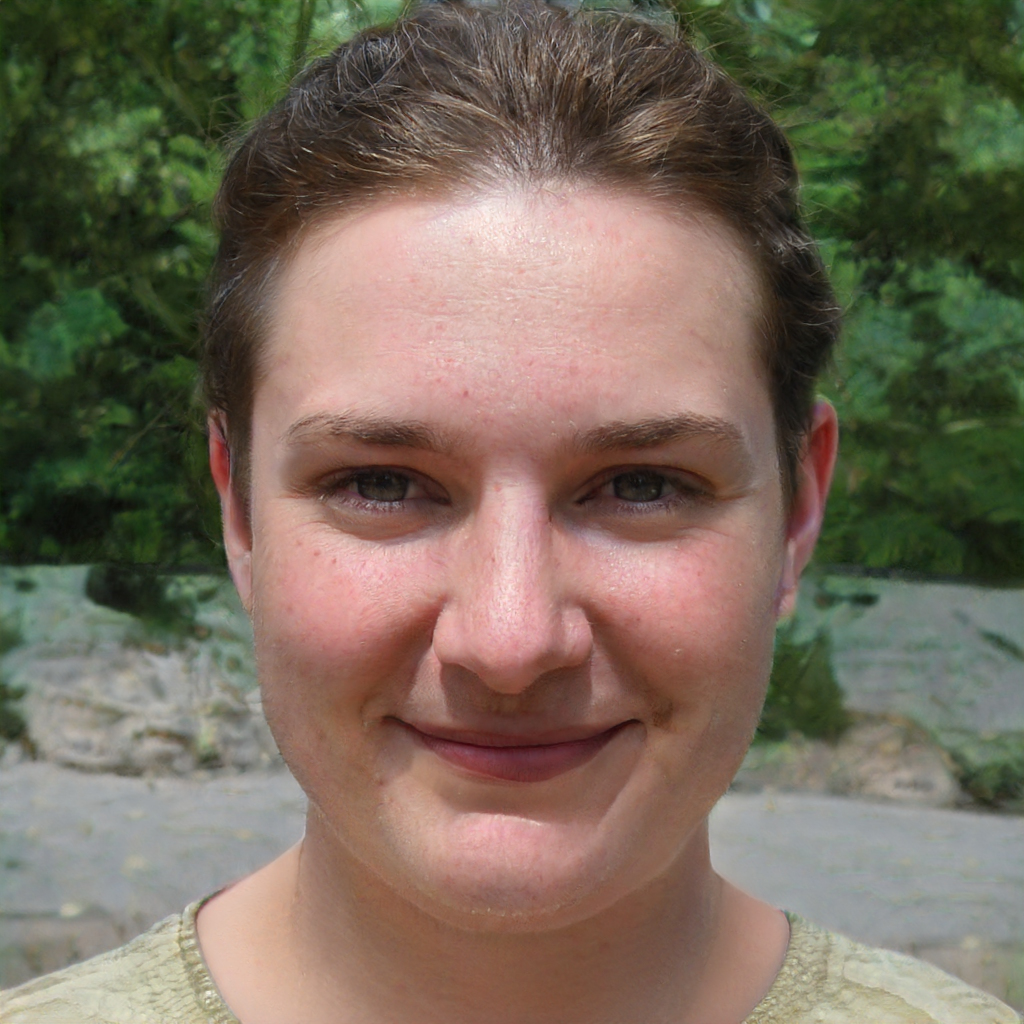
Label: Colored